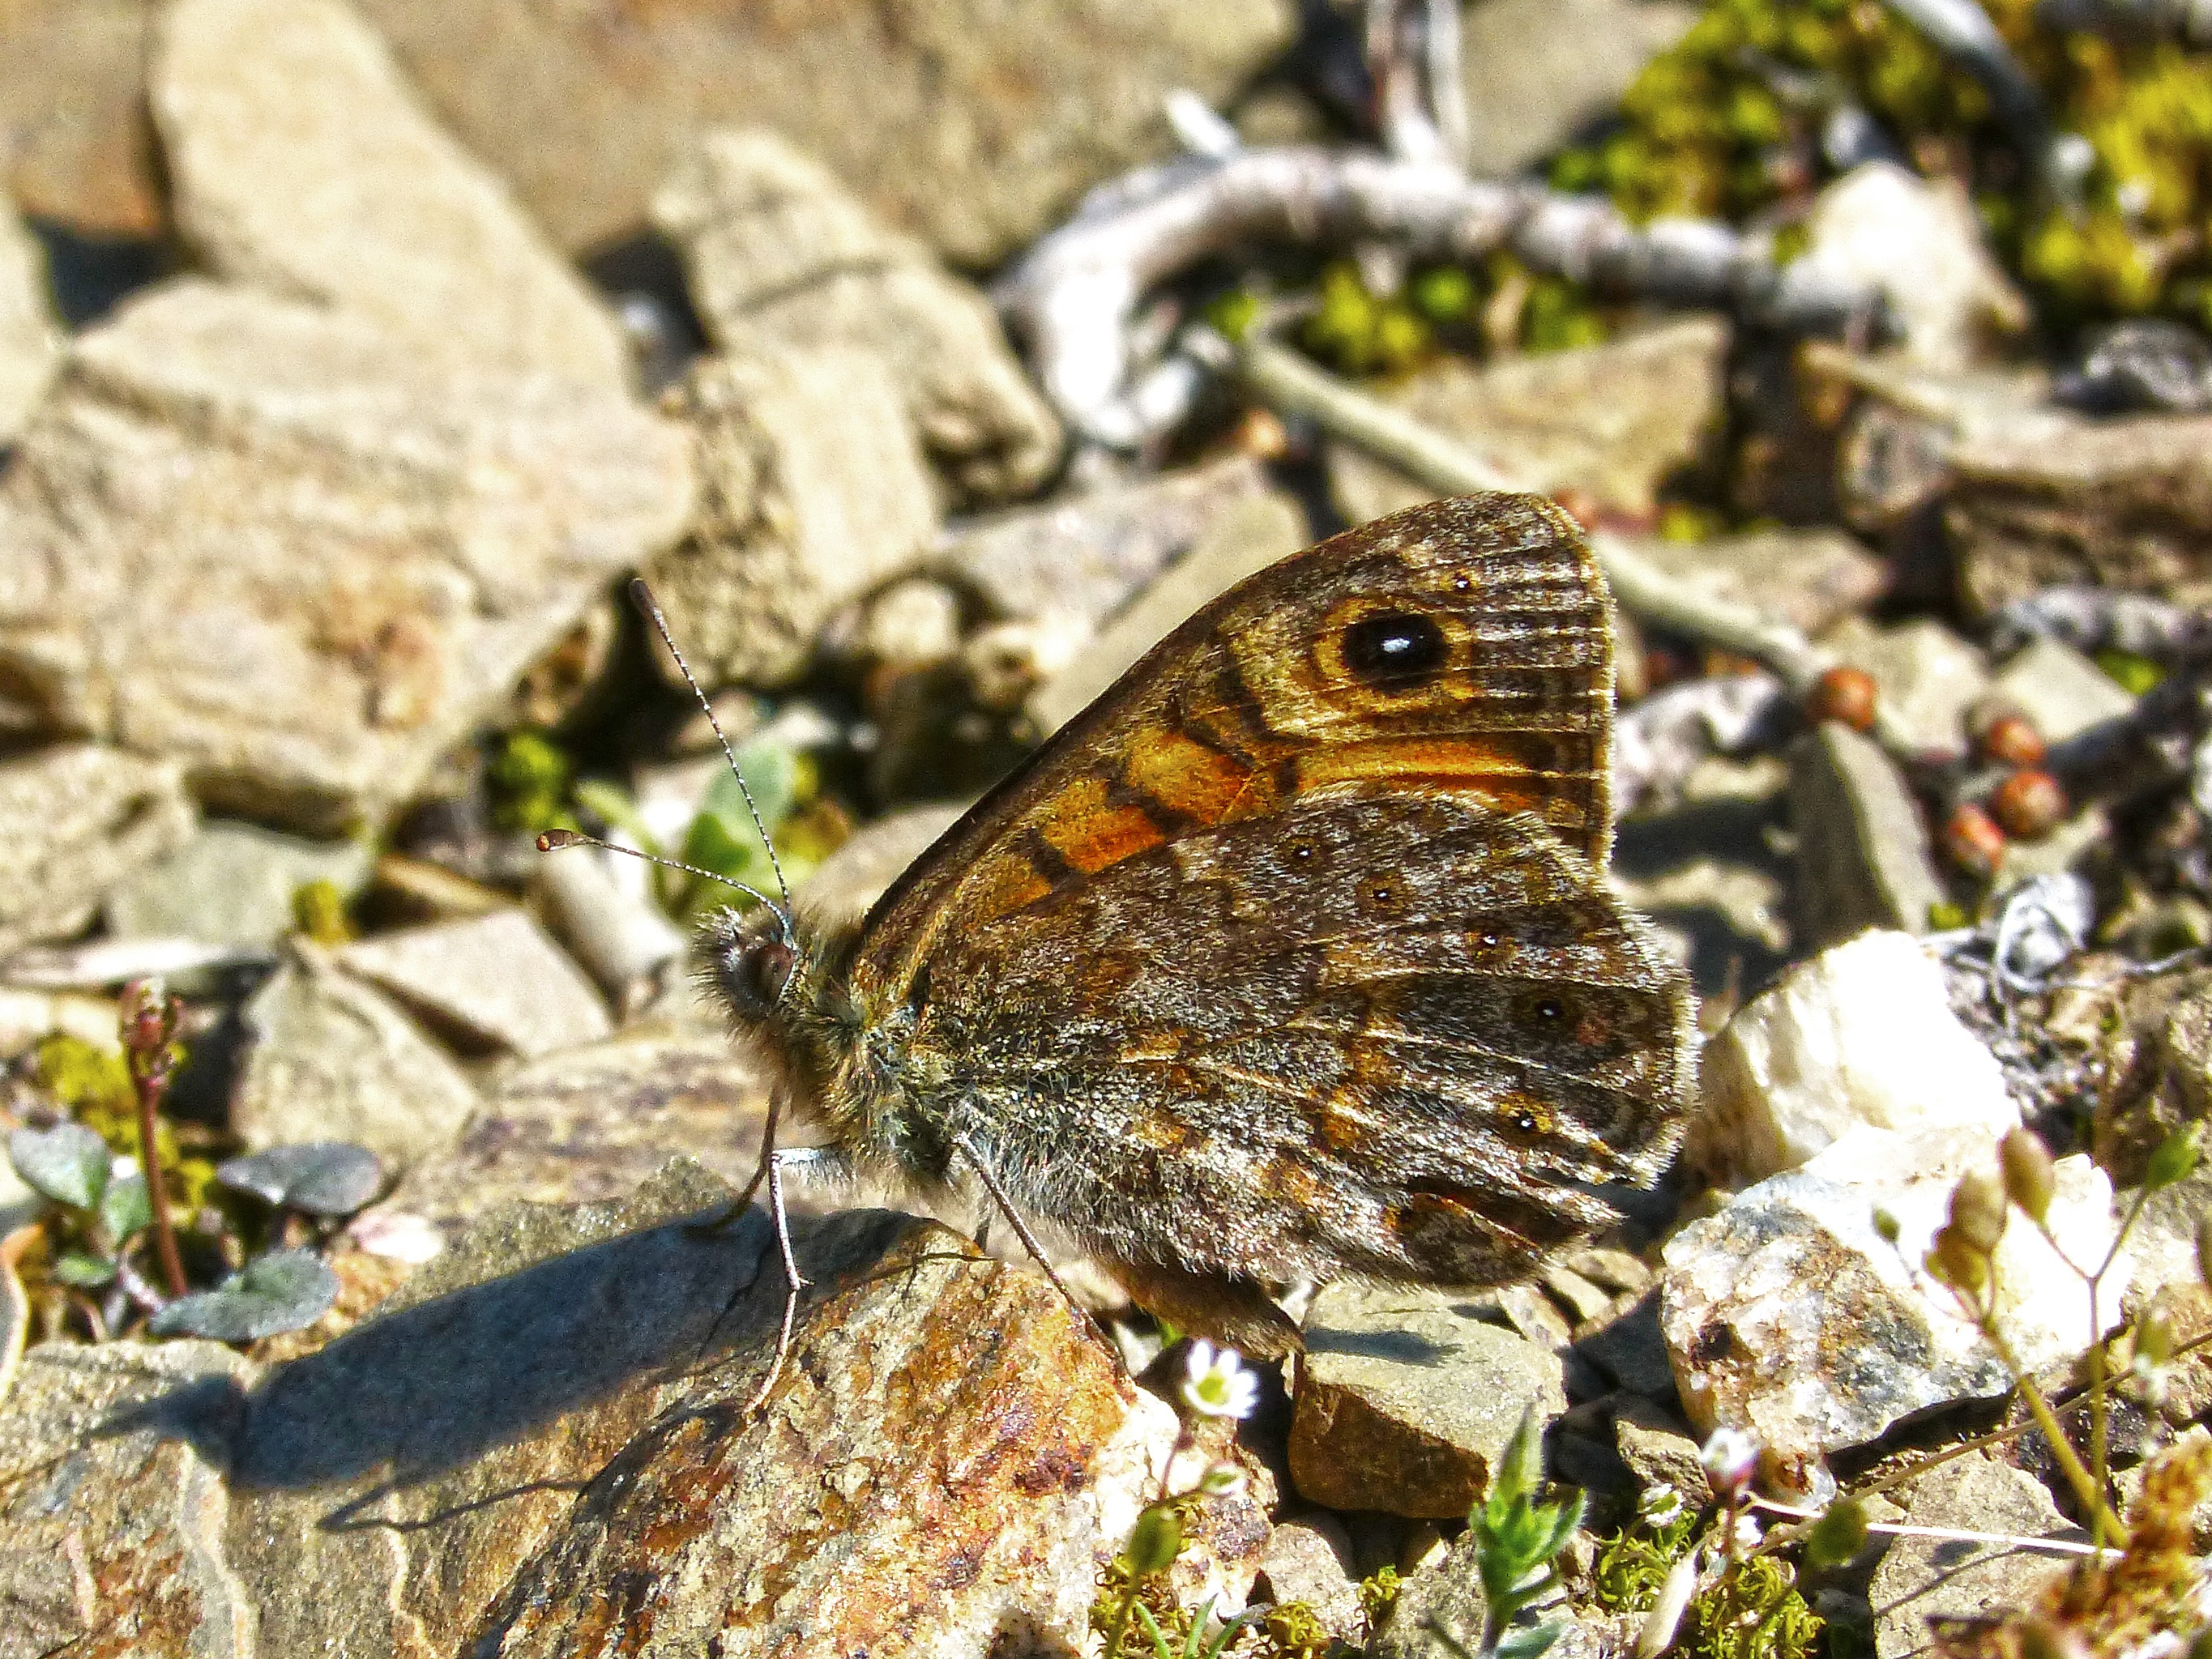
nature, photography, leaf, flower, wildlife, insect, butterfly, flora, fauna, invertebrate, close up, detail, macro photography, margenera, orange butterfly, pollinator, lasiommata megera, butterfly saltacercas, folded wings, moths and butterflies